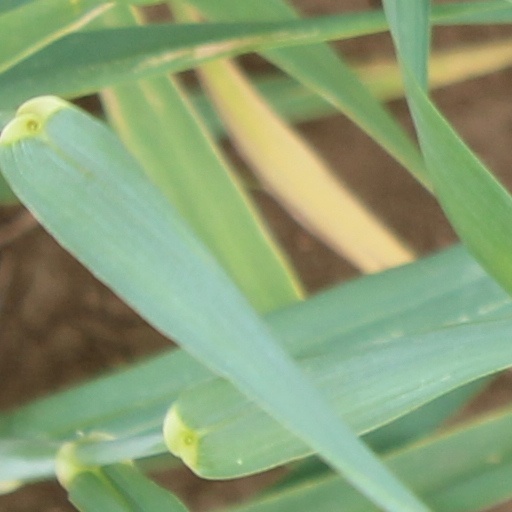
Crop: wheat